Ottawa River timber trade

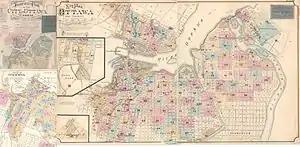
Map of the City of Ottawa Insurance Plan, 1888–1901, with business names and locations indicated

The 1854 Canadian–American Reciprocity Treaty allowed for duty-free export of Ottawa Valley's lumber into the United States. Both the market was changing, as well as the entrepreneurs running the businesses. A September 30, 1869 American statement showed that lumber was, by far Canada's biggest export to the U.S., at over 424 million feet, worth $4,761,357. The other two largest exports were iron, pigs, and sheep, worth around the $500,000 range.